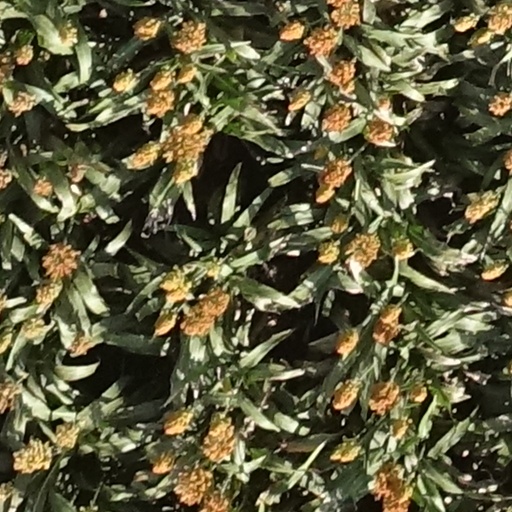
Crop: sorghum